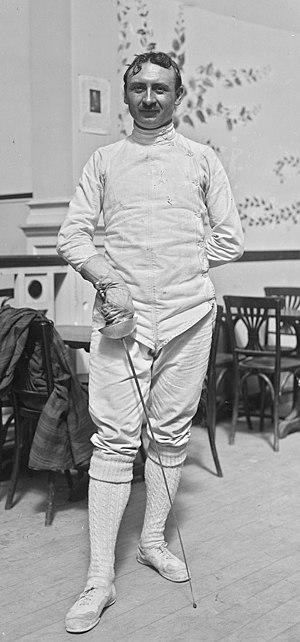
Louis Gaston Cornereau, né le 31 août 1888 à Gannat et mort le 5 juillet 1944 à Chemilly, est un épéiste français.